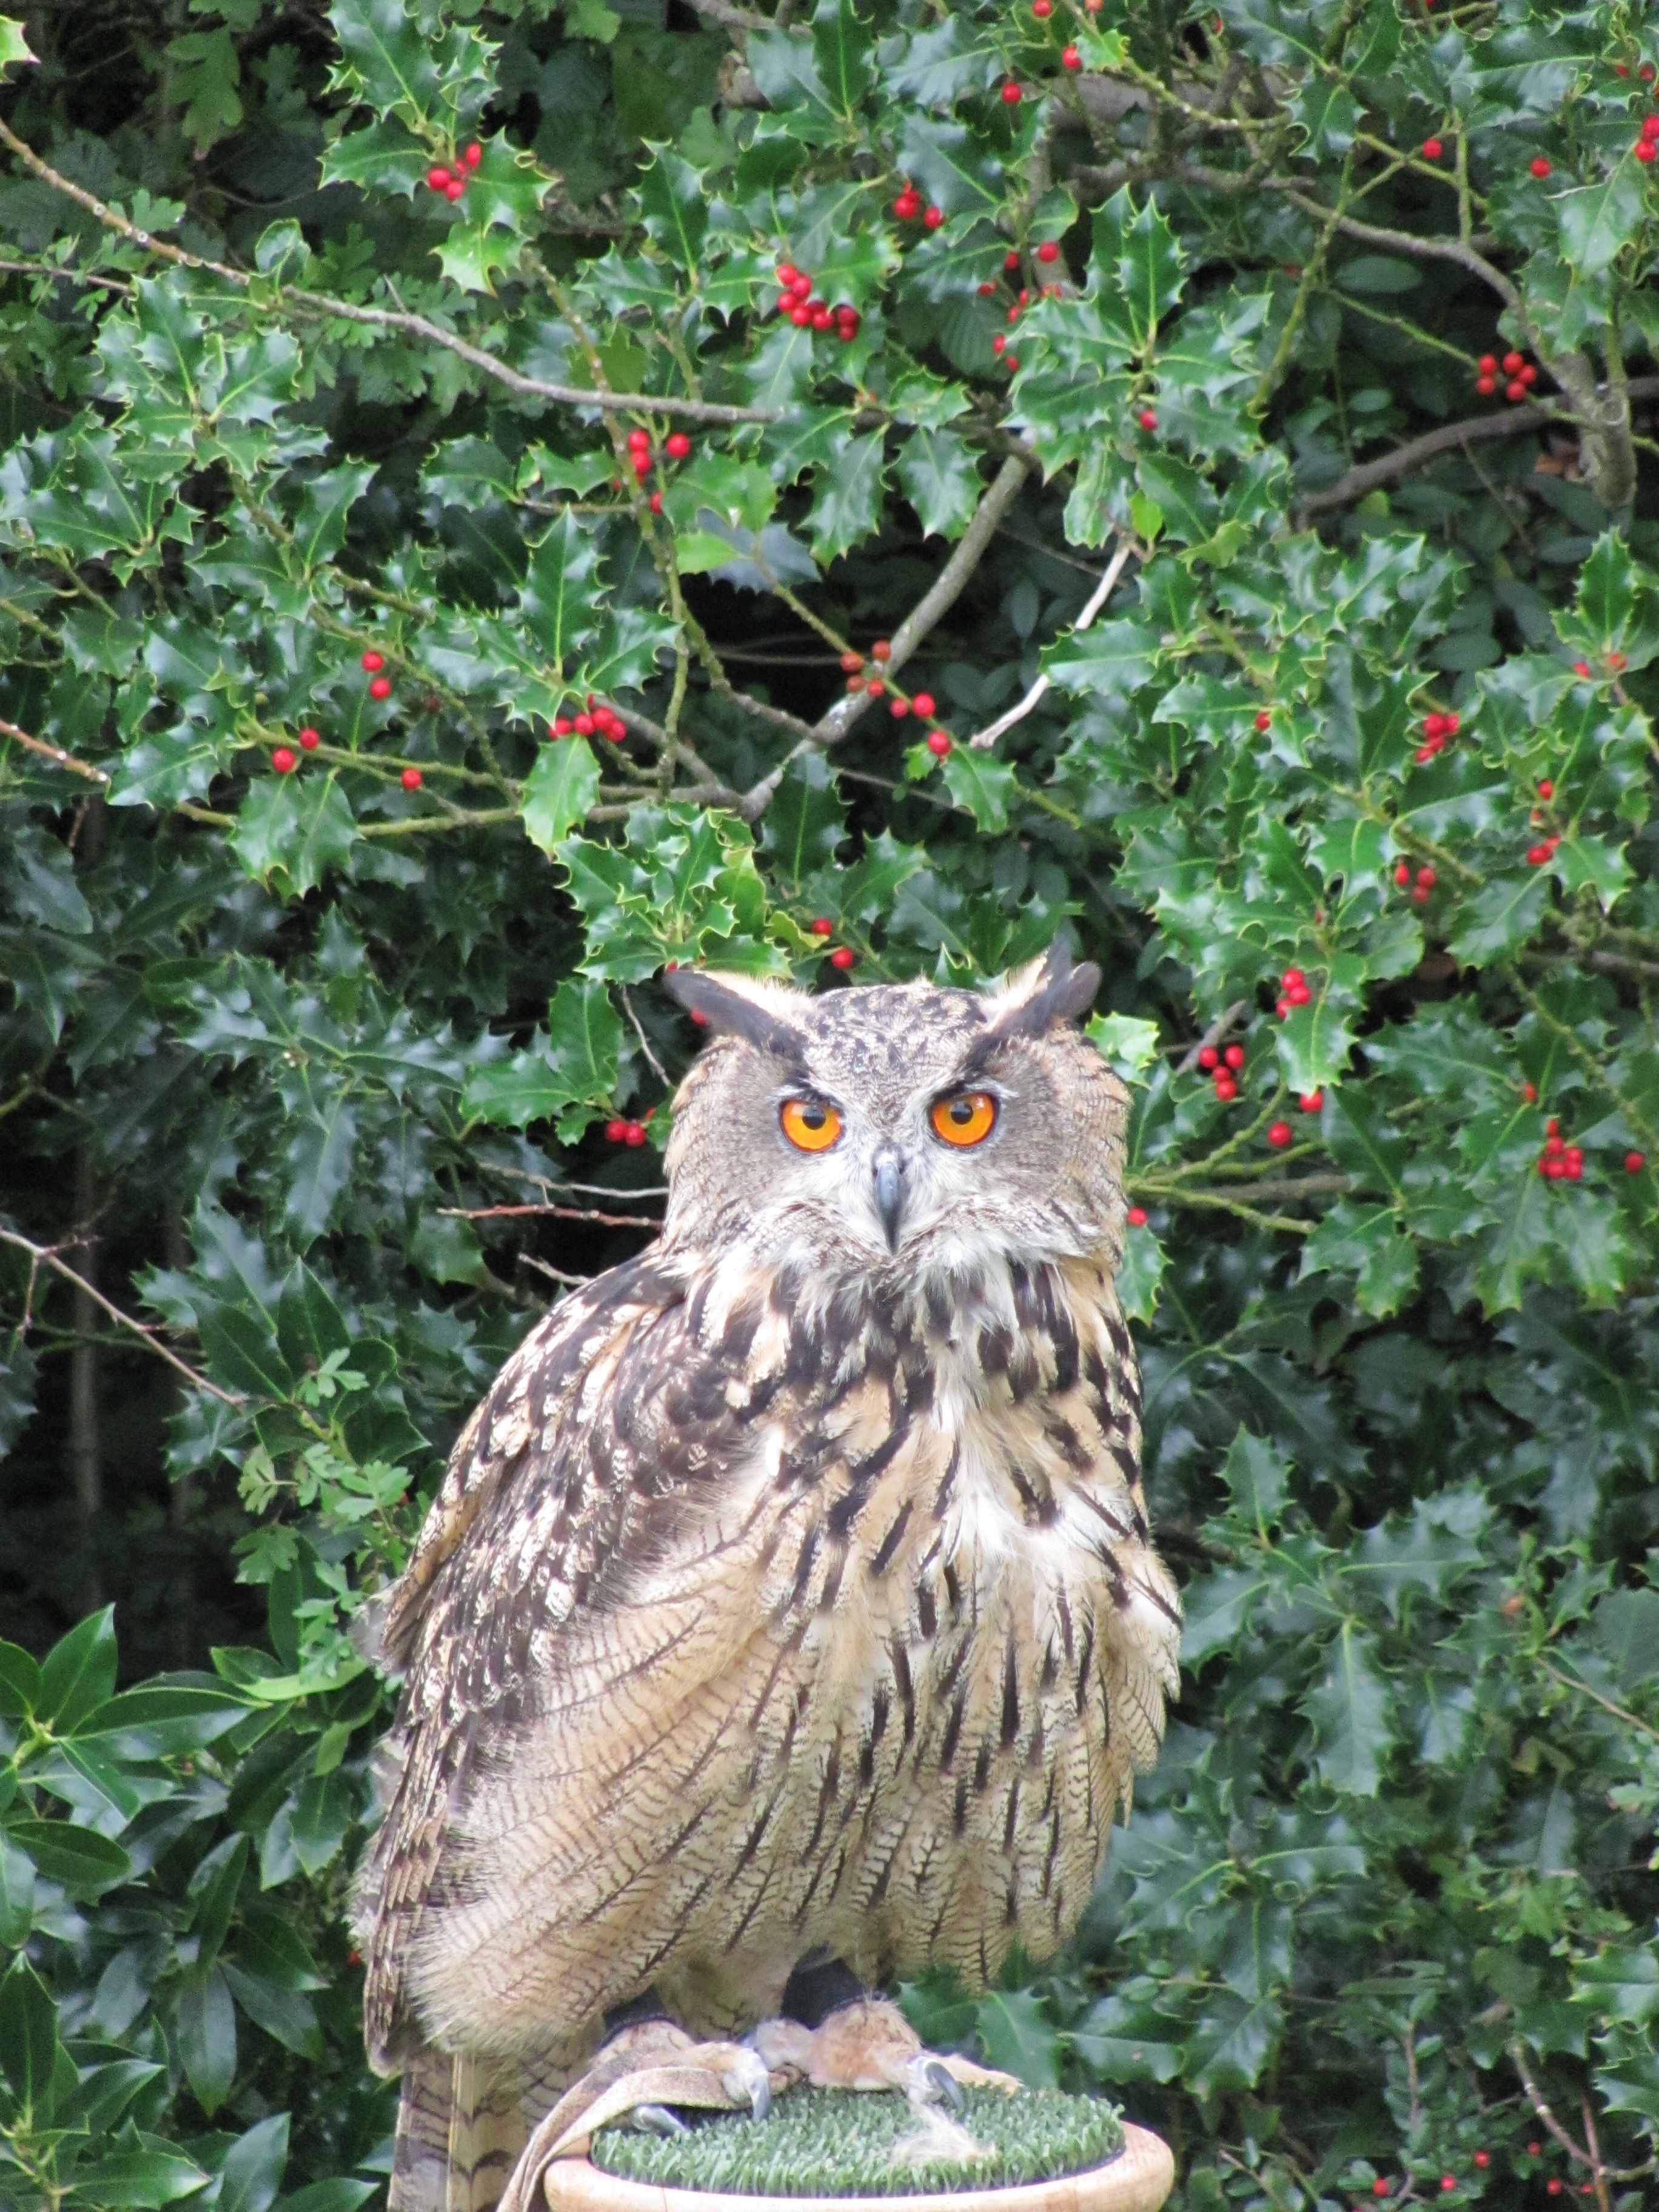
bird, wildlife, owl, fauna, raptor, bird of prey, vertebrate, eagle owl